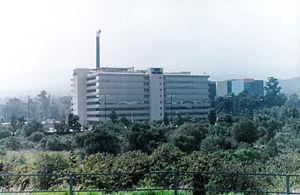
Cuicuilco est un important site archéologique mésoaméricain de la période préclassique moyenne et tardive situé sur la rive sud du lac Texcoco dans la vallée de Mexico au sud de la réserve écologique du Pedregal. Ce fut la première cité à s'installer sur les rives du lac Texcoco et fut aussi, pendant le Iᵉʳ millénaire av. J.-C., la plus importante ville de la vallée de Mexico.